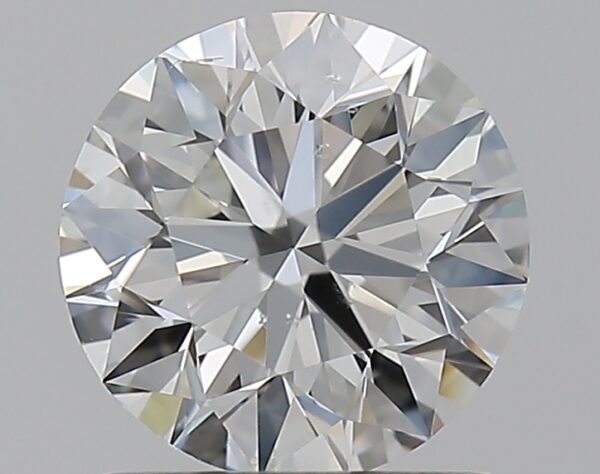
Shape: round
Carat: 1
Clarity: SI1
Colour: G
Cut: EX
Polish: EX
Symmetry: EX
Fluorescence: N
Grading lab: GIA
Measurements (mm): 6.33 x 6.38 x 3.99